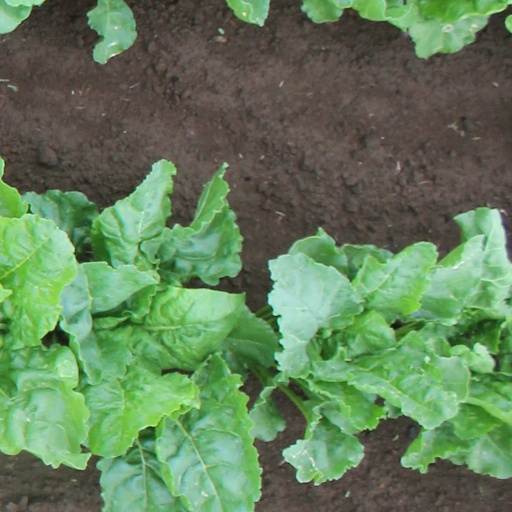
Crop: sugar beet